Answer in natural language. Is DeskLamp (highlighted by a red box) further away or in front of DeskLamp (highlighted by a blue box)? Choose between the following options: further away or in front
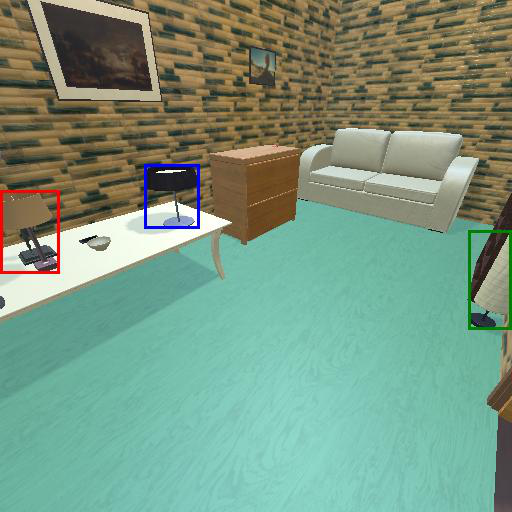
<answer>in front</answer>